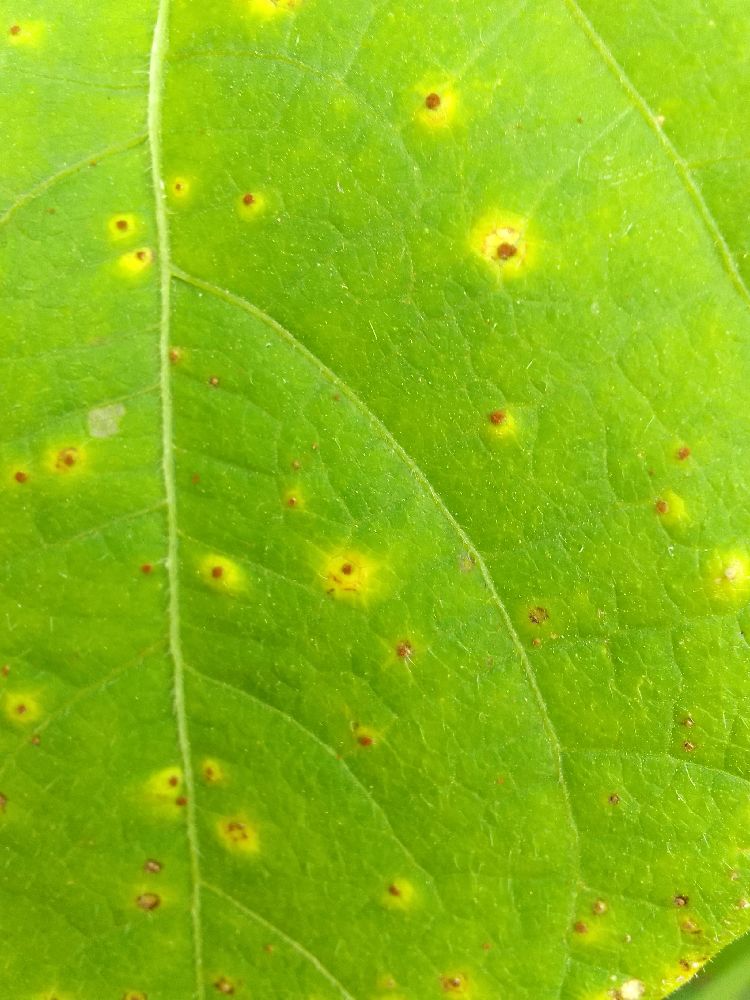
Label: rust